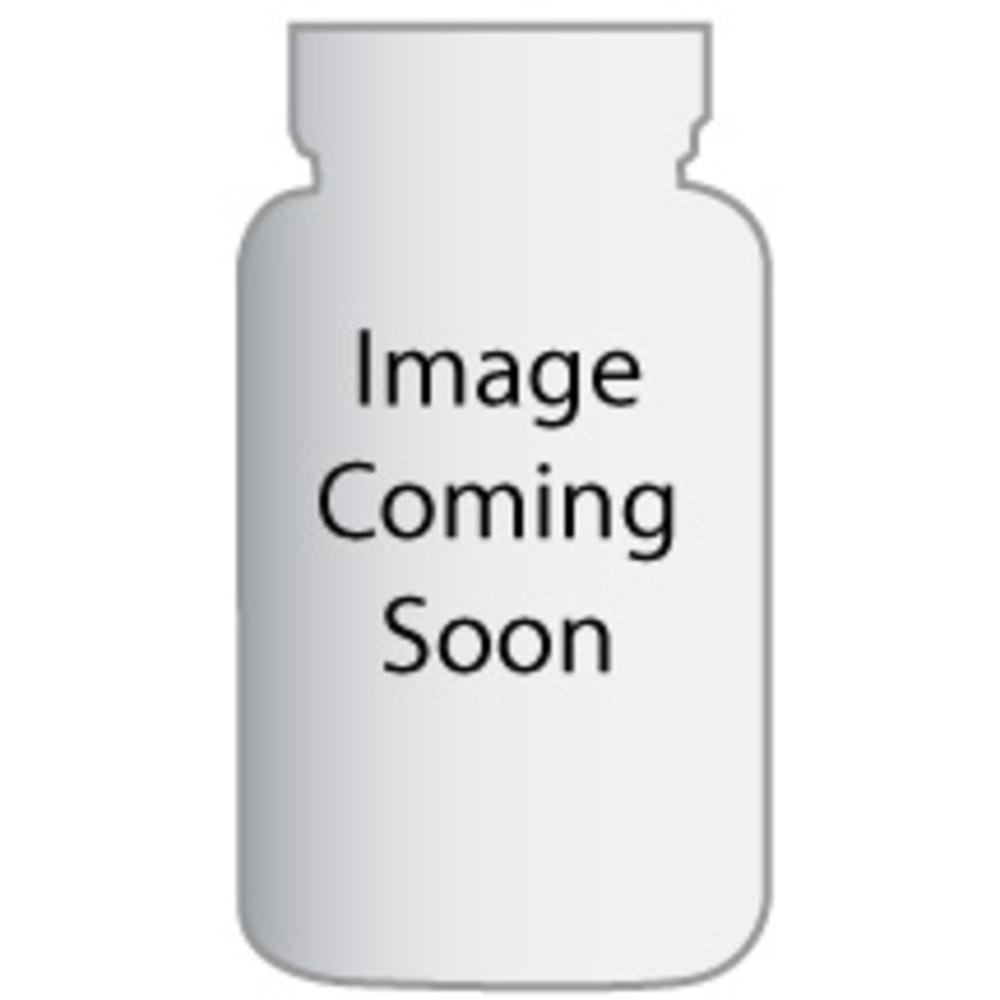
Item Name: KITCHEN BASICS STOCK TURKEY GF, 32 OZ
Product Description: All natural.Slowly simmered from turkey, vegetables &amp; herbs.Close to handmade.Less sodium.No glutens.No MSG.Kitchen Basics - an American original.Cooking stock is a central ingredient for soups, sauces and marinades.It is used by many to flavor vegetables, potatoes and rice dishes.For years, making stock from scratch has been the only way health conscious cooks have been able to control and limit ingredients, such as salts and chemicals.But who has the time to make stock from scratch? In 1996, we were the first to introduce ready to use cooking stocks.Our stocks are slowly simmered from meat, vegetables and herbs, without added or produced MSG, additives or excess salts.This turkey stock is slowly simmered for hours with all-natural ingredients for a full bodied flavor.But it's available to you in only seconds.Whether you're a serious chef, family cook, concerned about your health or on a restricted diet, Kitchen Basics Cooking Stocks are the perfect pantry staple to keep on hand to start a wide variety of dishes.Allergen Watch: We strive to reduce the risk of allergen reactions by specifying that our ingredients must not contain (allergen tested) milk, (allergen tested) eggs, (allergen tested) peanuts, (allergen tested) glutens, soy, tree nuts, fish, shellfish or corn.Contains sherry wine.Contains chicken.We do not autolyze, hydrolyze, add or produce MSG.Compare Stock &amp; Broth: This stock contains 3 g protein vs.the leading chicken broth at 1 g and it has half the sodium at 480 mg vs.the leading chicken broth at 960 mg (per cup).Usage Ideas: Pour it over poultry before roasting to add flavor and moisture.Use to extend gravy.Add it when cooking leftovers such as soup.Diet Exchange: 8 oz = free food.Product of USA.
Value: 32.0
Unit: Fl Oz

Price: 4.8